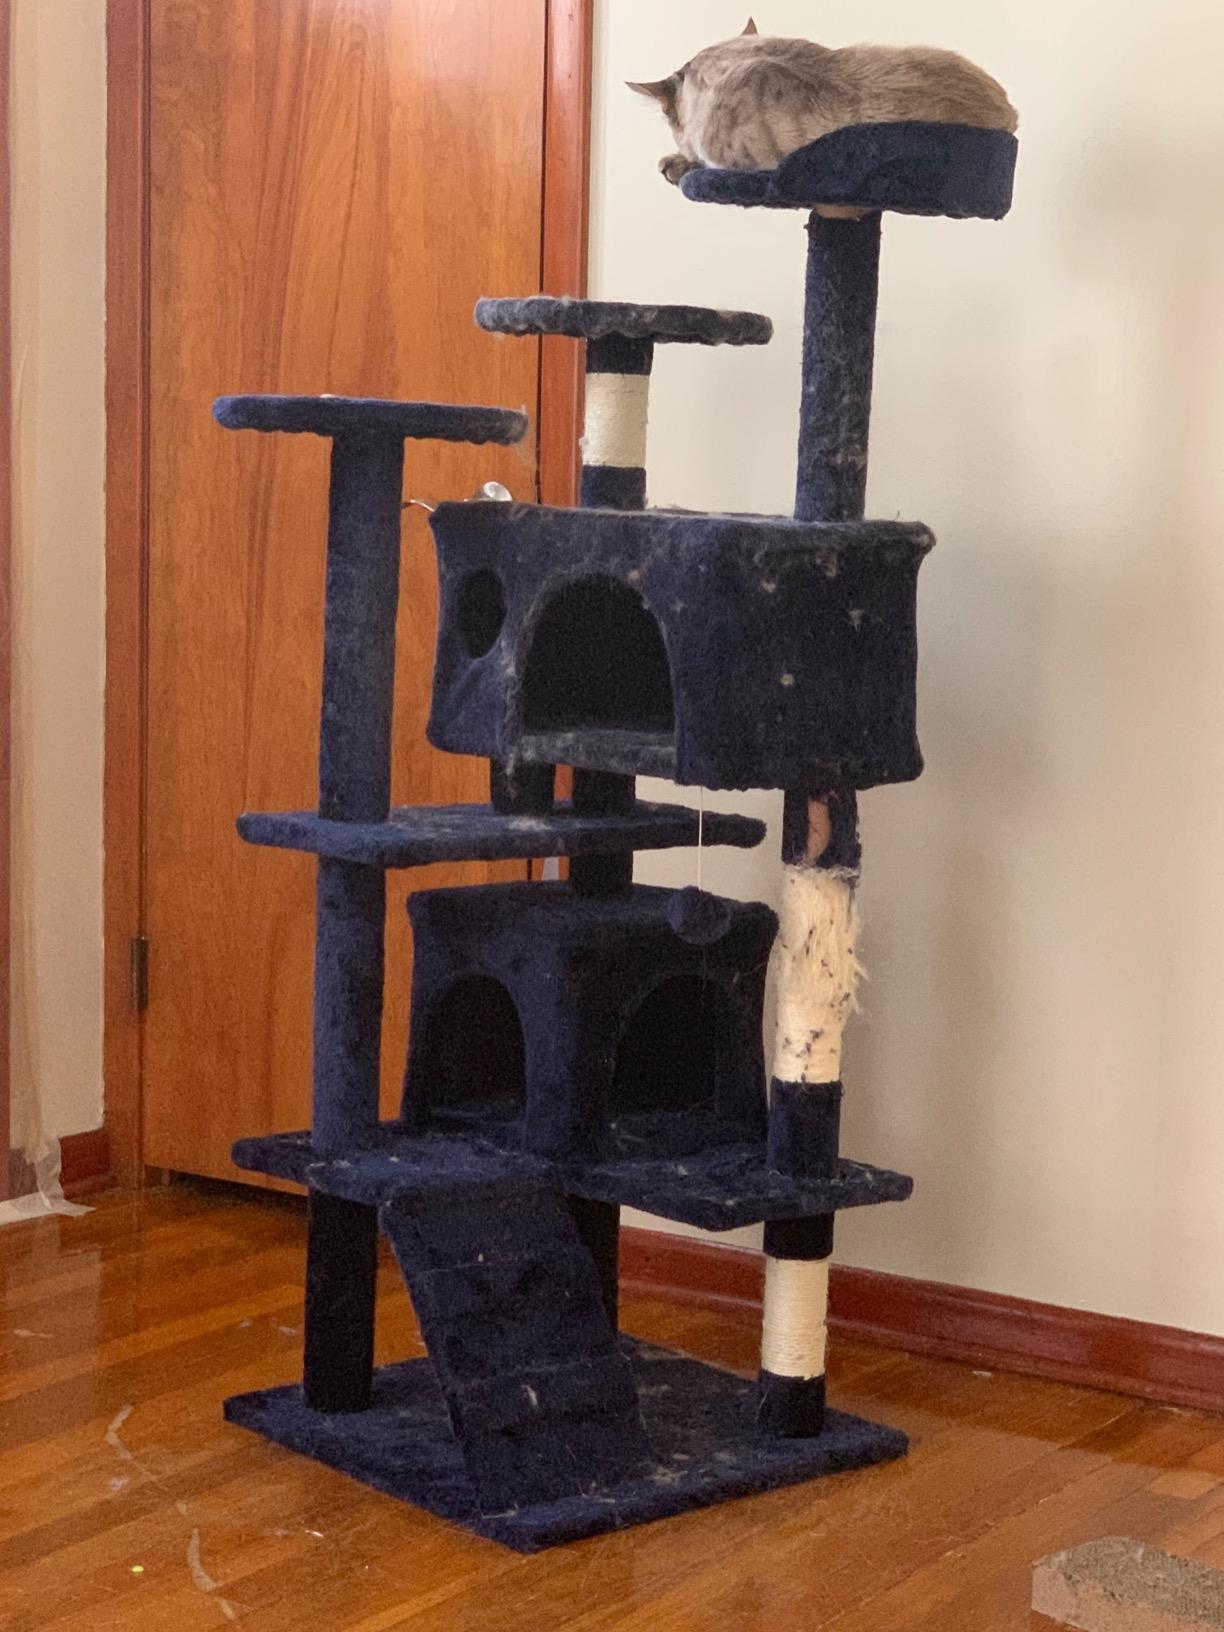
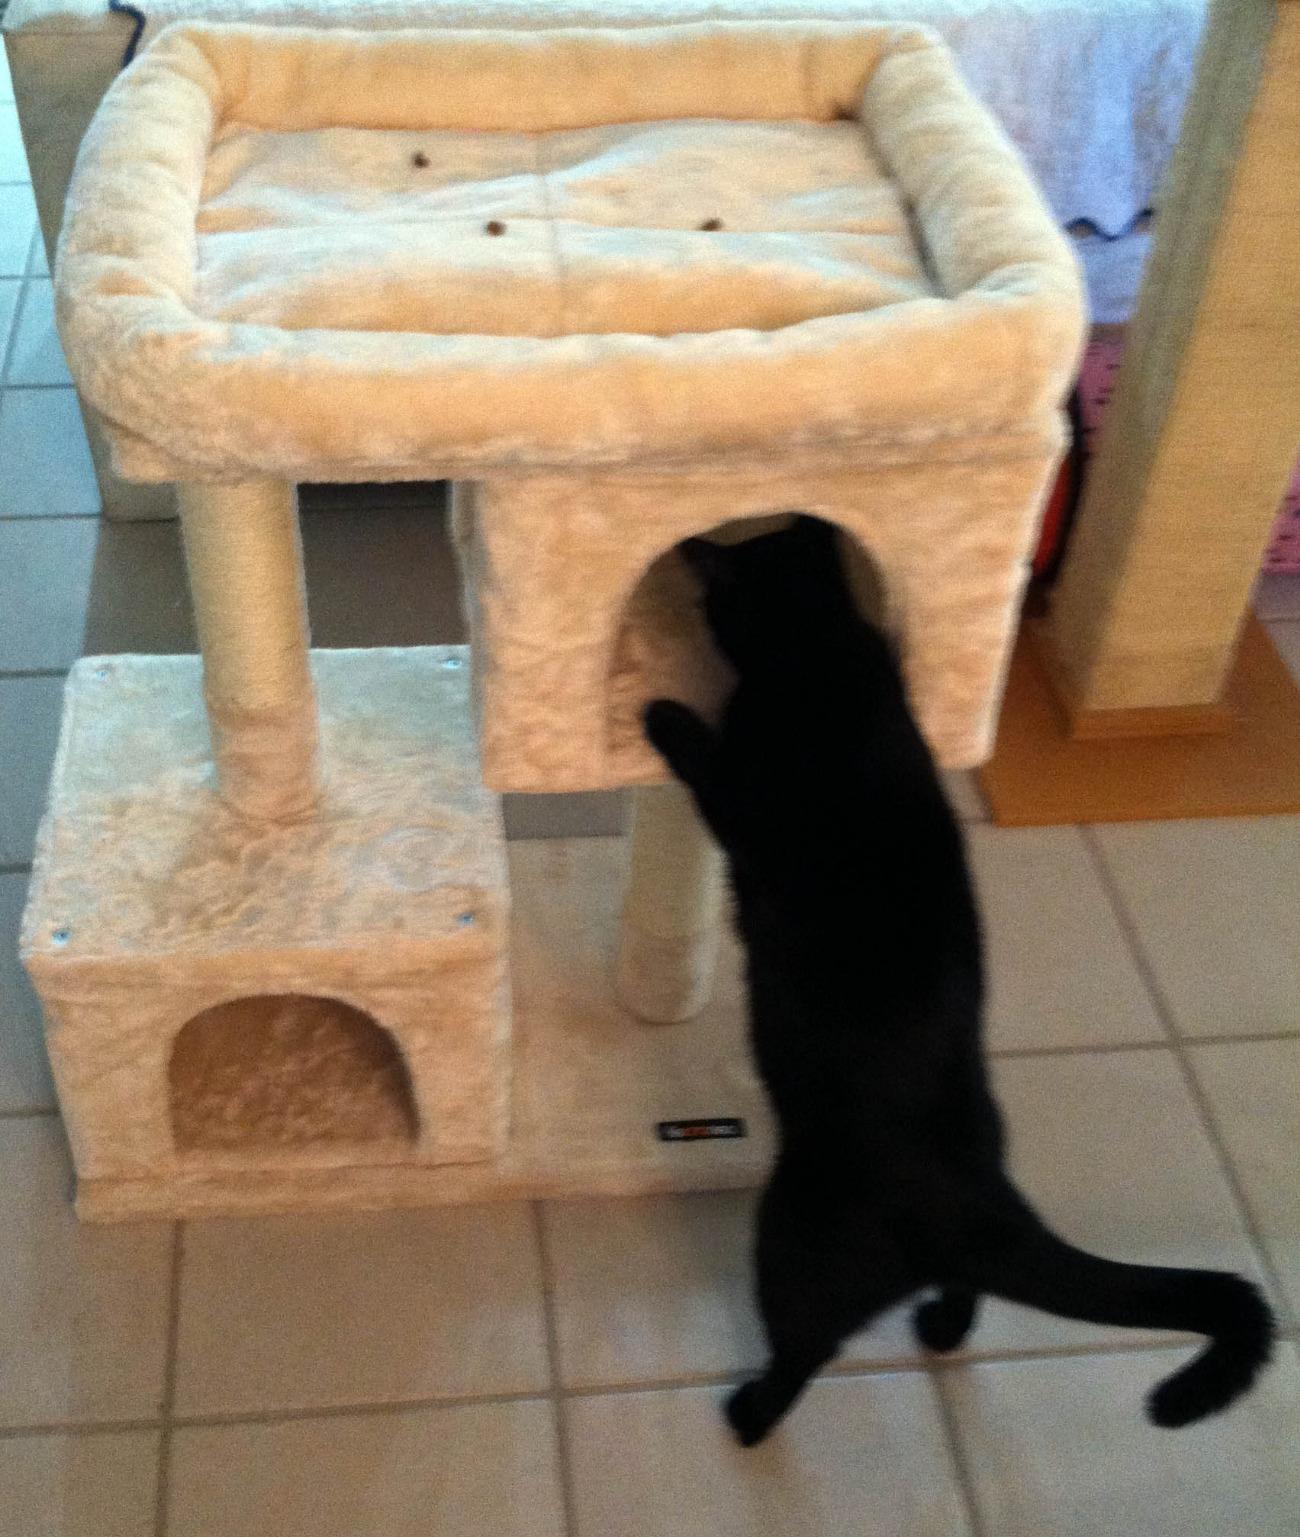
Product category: items_cat tree
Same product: no